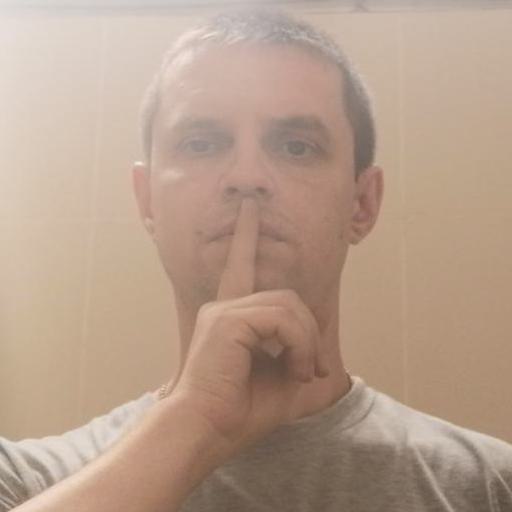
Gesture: mute